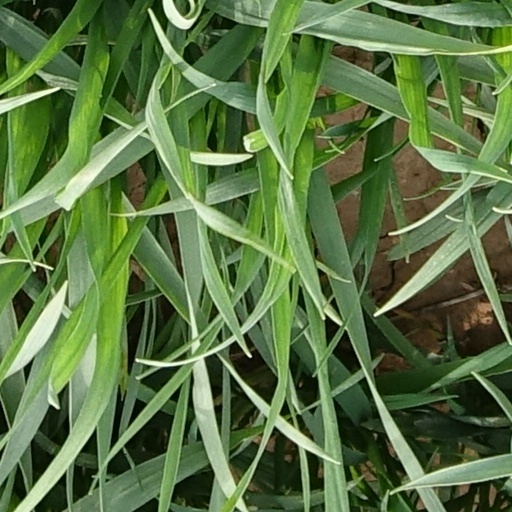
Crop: wheat